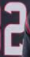
Number: 2